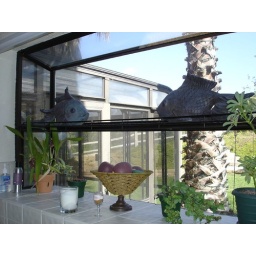
looking out kitchen window - view blocked by sunroom